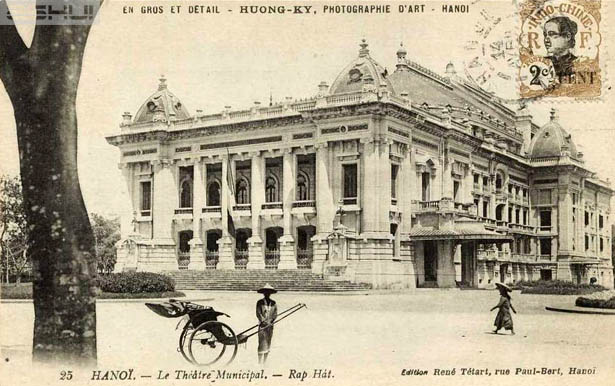
user: text: Có bao nhiêu người xuất hiện rõ ràng ở tiền cảnh trong bức ảnh?
assistant: text: Trong tiền cảnh của bức ảnh có thể thấy hai người xuất hiện rõ ràng: một người đàn ông đang kéo xe tay và một người khác đang đi bộ băng qua quảng trường phía trước tòa nhà.

user: text: Tòa nhà lớn trong bức ảnh được gọi là gì theo tiếng Việt hiện nay?
assistant: text: Tòa nhà lớn và nổi bật trong bức ảnh chính là Nhà hát Lớn Hà Nội, một công trình kiến trúc mang phong cách châu Âu đặc trưng, được xây dựng thời Pháp thuộc và hiện trở thành một trong những biểu tượng văn hóa – nghệ thuật của thủ đô.

user: text: Phương tiện giao thông truyền thống nào xuất hiện ở tiền cảnh của bức ảnh?
assistant: text: Phương tiện giao thông xuất hiện ở tiền cảnh là xe kéo tay (rickshaw) – một phương tiện rất phổ biến trong đời sống đô thị Việt Nam vào cuối thế kỷ XIX và đầu thế kỷ XX, thường được dùng để chở khách di chuyển trong nội thành.